HaMerotz LaMillion 1

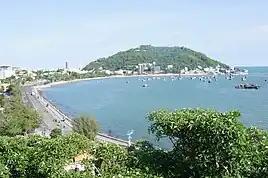
The coastal city of Vũng Tàu was the locale for this leg.

In this leg's Roadblock, one team member had to choose a water buffalo and then lead it to plough a muddy rice paddy in a slalom pattern past a series of posts before returning to the start to receive their next clue. Team members were taught beforehand some common vocal commands to help control their carabao but had to start over if they asked for help.